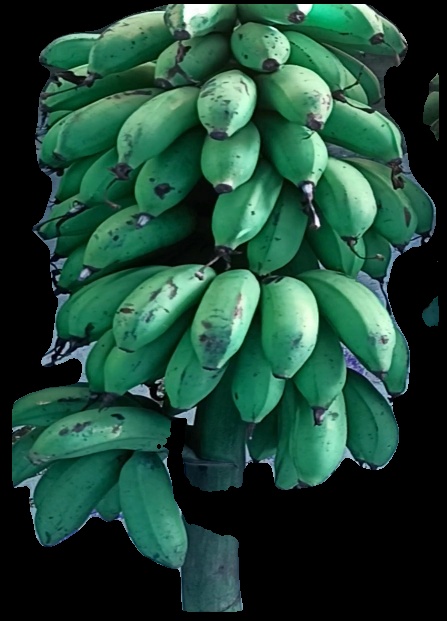
Variety: rasbale
Grade: grade2